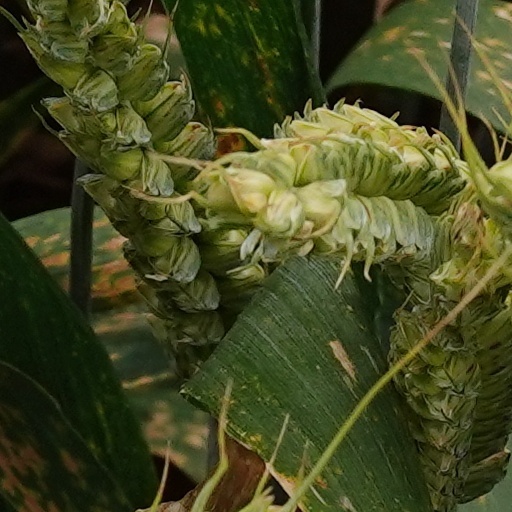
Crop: wheat